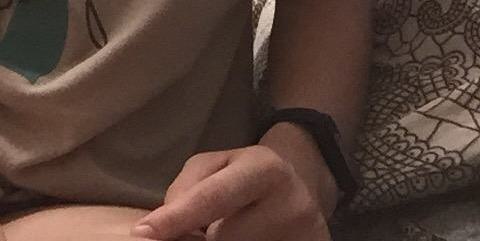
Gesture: no_gesture